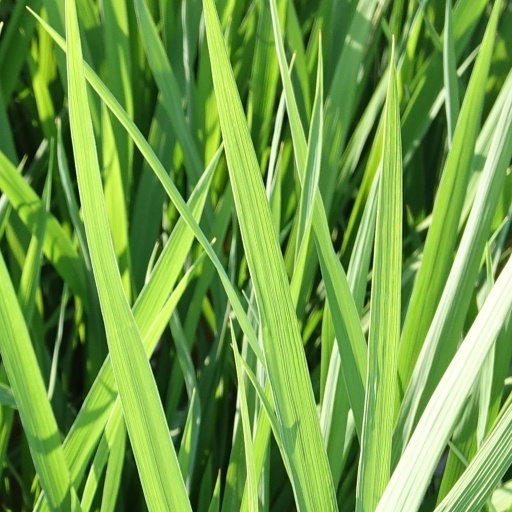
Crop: rice